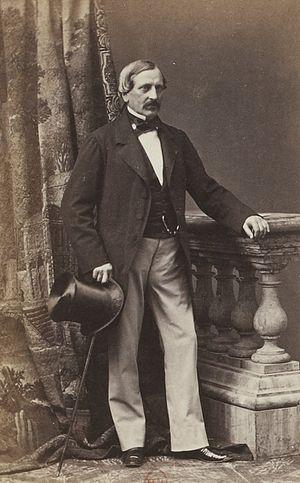
Album des députés au Corps législatif entre 1852-1857.
Cette page concerne les événements qui se sont produits durant l'année 1810 en Lorraine.
Jean-Pierre Napoléon Eugène Chevandier de Valdrome est un homme politique, exploitant forestier et industriel français, né le 17 août 1810 à Saint-Quirin. Il épouse Marguerite Pauline Sahler, veuve de Charles Guillaume Vopelius, le 17 avril 1854. Il meurt sans descendance le 1ᵉʳ décembre 1878 à Cirey-sur-Vezouze. Il est promu commandeur de la Légion d’honneur de la promotion du 14 août 1869.
Cette page concerne les événements qui se sont produits durant l'année 1859 en Lorraine.
Saint-Gobain est une entreprise française spécialisée dans la production, la transformation et distribution de matériaux.